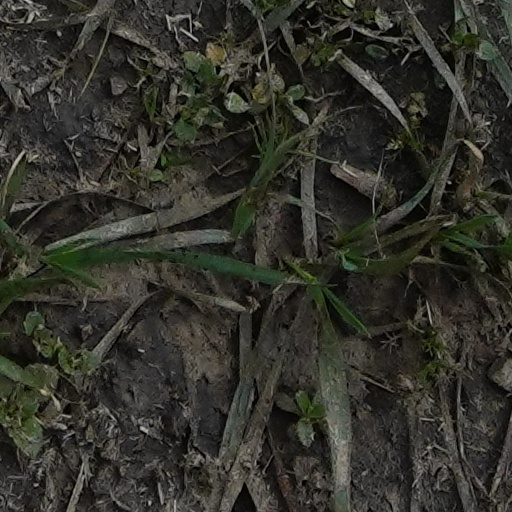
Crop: wheat